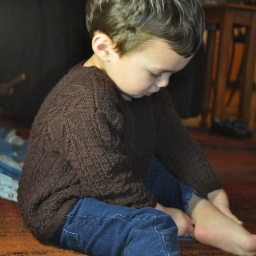
Little boy in cute gansey sweater